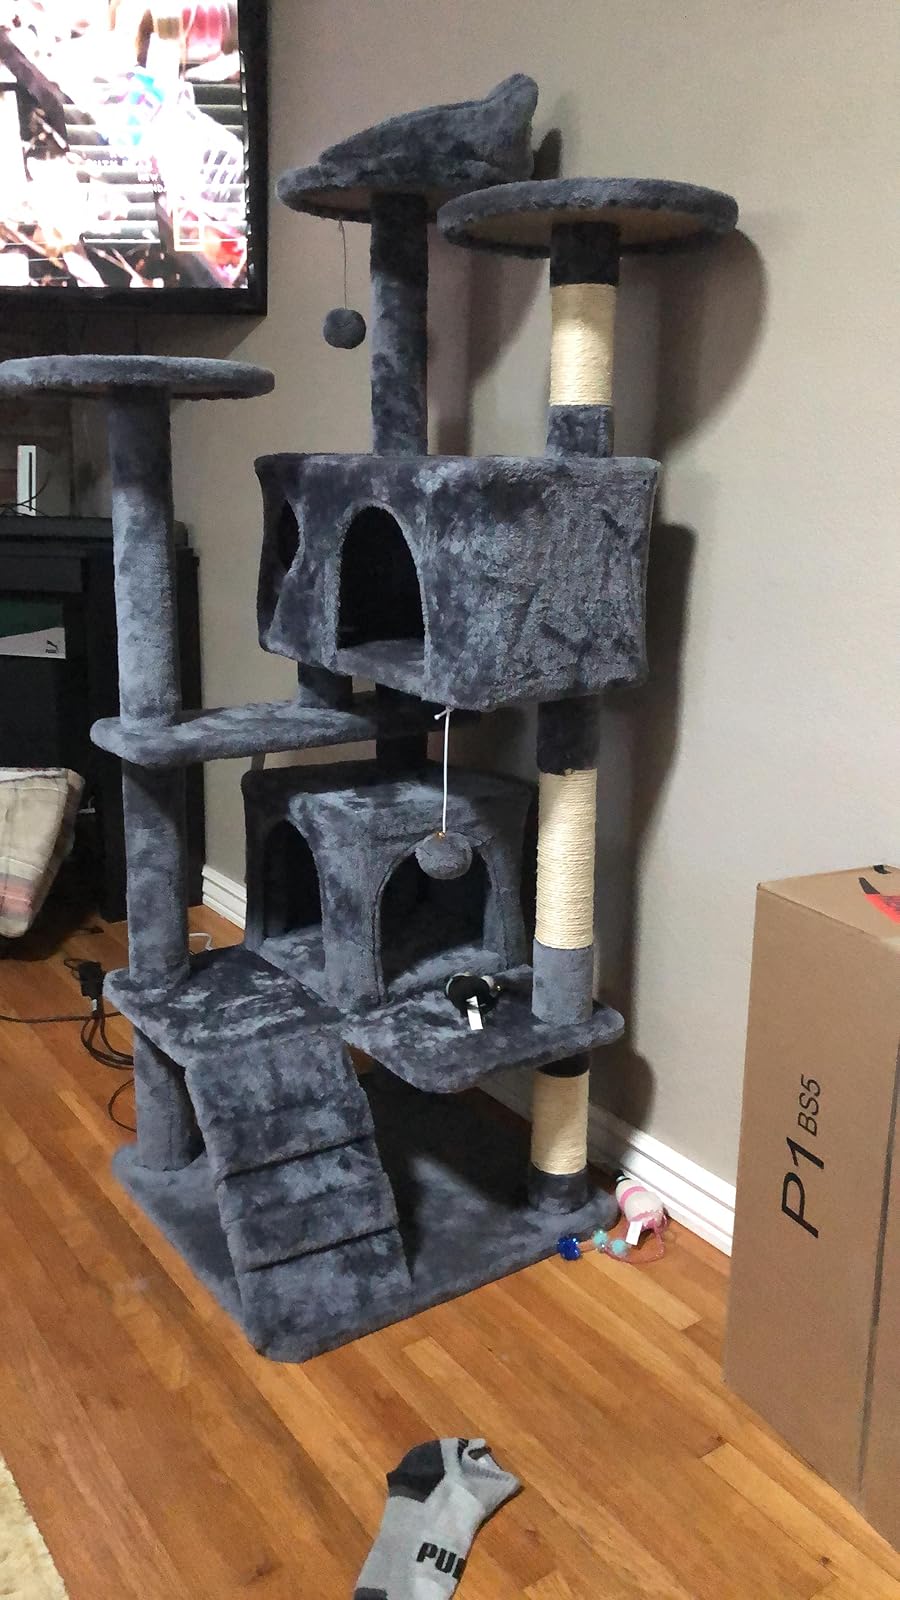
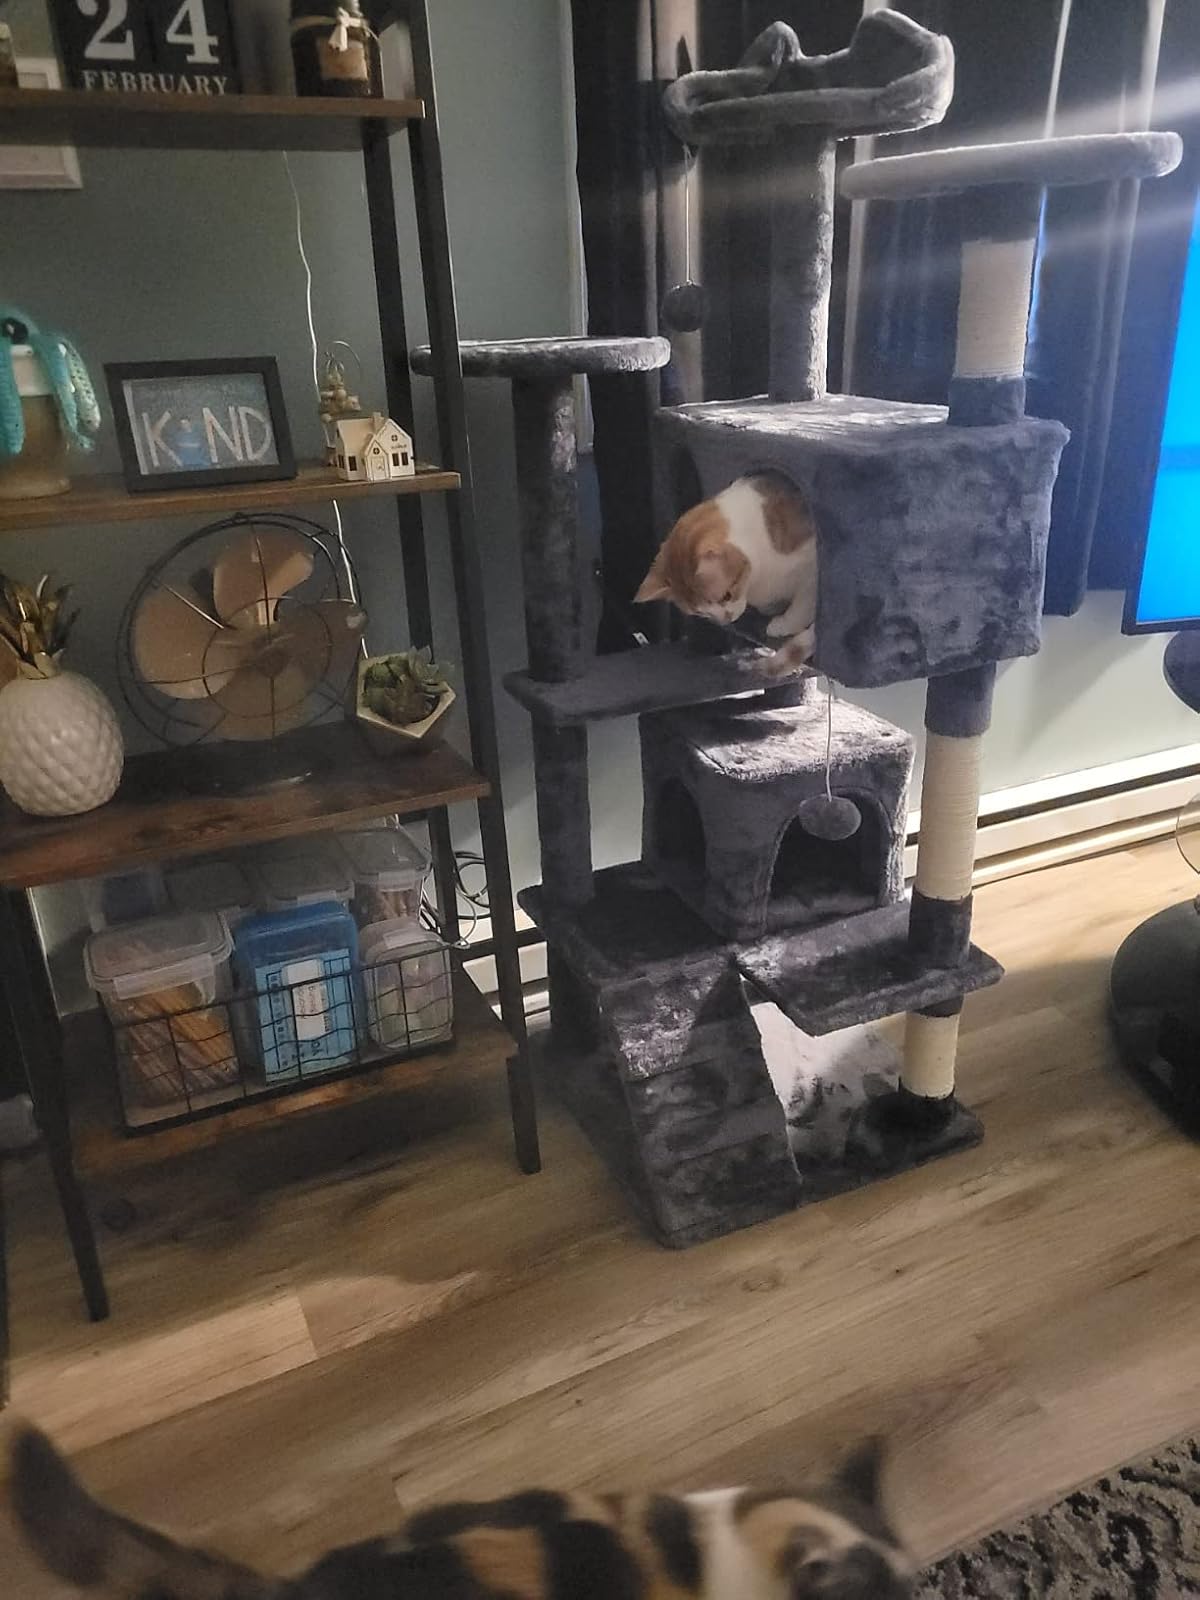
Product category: items_cat tree
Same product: yes